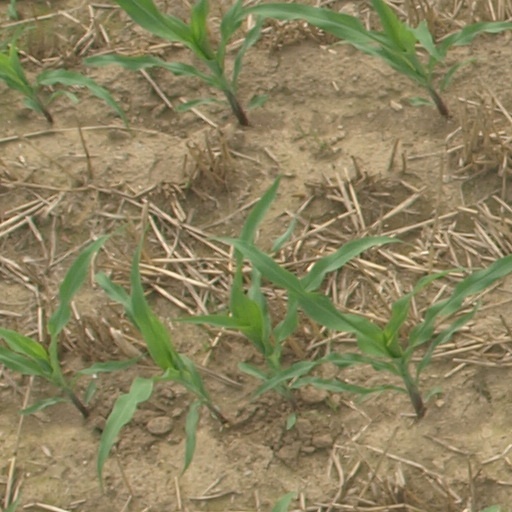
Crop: maize; corn